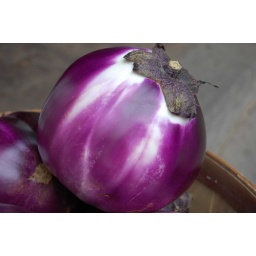
street market in Hamilton, Ontario